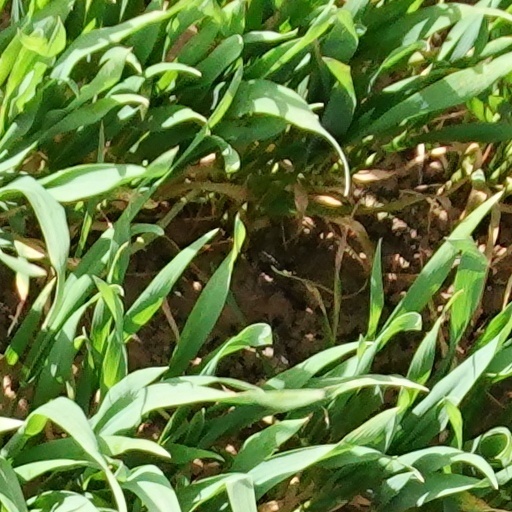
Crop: wheat